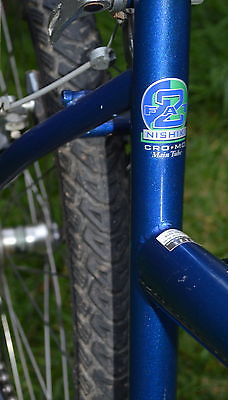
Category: bicycle